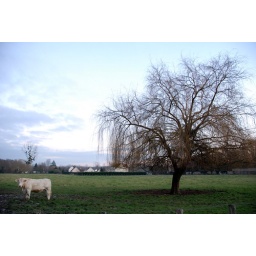
A cow in the field